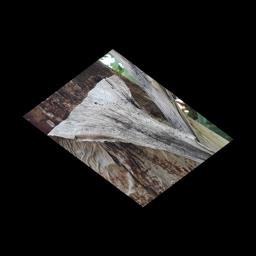
Label: PSEUDOSTEM WEEVIL